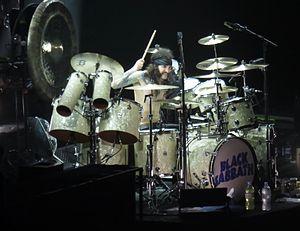
Black Sabbath est un groupe de hard rock britannique, originaire de Birmingham. Il est souvent considéré, autant par la presse spécialisée que par le public, comme l'un des groupes fondateurs et précurseurs du heavy metal, voire comme le premier groupe de ce genre de musique.